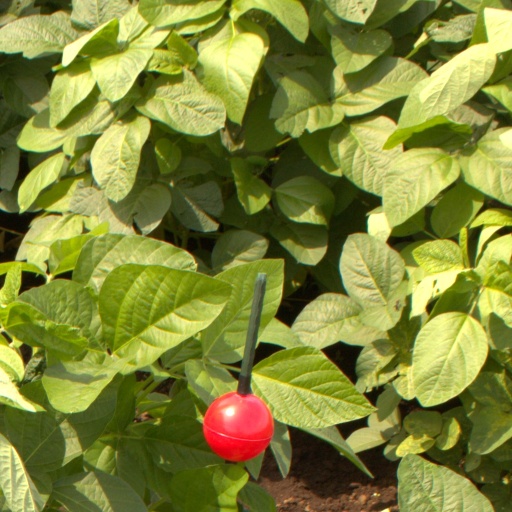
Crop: soybean